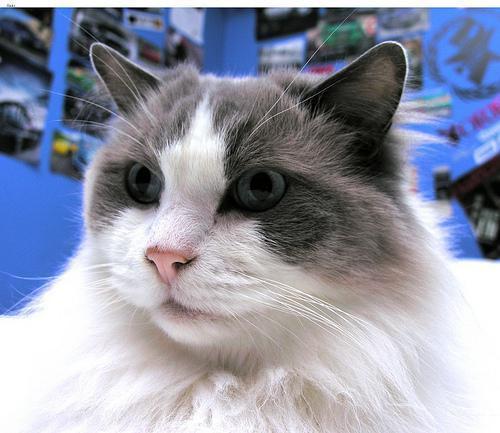
Ragdoll